Refugees of Sudan

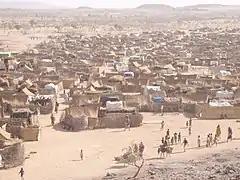
A Darfuri refugee camp in Chad

As of 2016, an estimated 3.2 million Sudanese were internally displaced persons (IDPs), and another 78,000 were in IDP-like situations. 300,000 of these IDPs were newly displaced in the first months of 2013 due to renewed intertribal conflict. Continuing insecurity, combined with government restrictions on humanitarian access in the Darfur region, South Kordofan, and the Blue Nile States, has hampered UNHCR's activities.